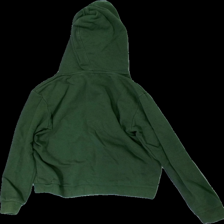
View: back
Type: Hoodie
Category: Children
Brand: Not in the list
Brand text on label: warp
Colors: Grey, Green, Black
Material: 82% cotton 18% polyester
Pattern: Other
Cut: Regular
Size: 146
Season: All
Price range: <50
Recommended usage: Export
Comment: camouflash print with text